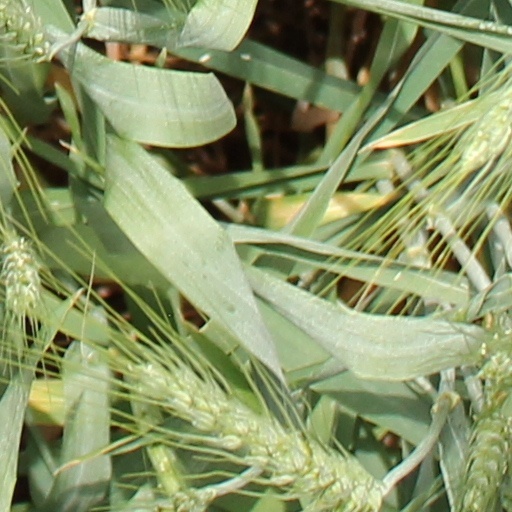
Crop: wheat